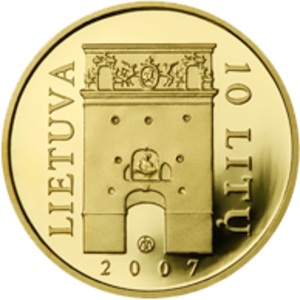
Morgengryets Port / Galleri
Morgengryets Port blev bygget mellem 1503 og 1522 som en del af bymuren om Vilnius, hovedstaden i Storfyrstendømmet Litauen. Porten er også kendt som Medininkai-porten, da den førte til landsbyen Medininkai syd for Vilnius samt Astra broma, afledt af litauisk astra, som betyder skarpe. I slutningen af 1700-tallet, ved Polens deling blev Litauen en del af Rusland, og de russiske myndigheder beordrede byportene nedrevet, bortset fra Morgengryets Port, som er den eneste, der er bevaret.